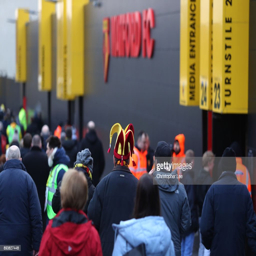
fans arrive at the stadium prior to the match .